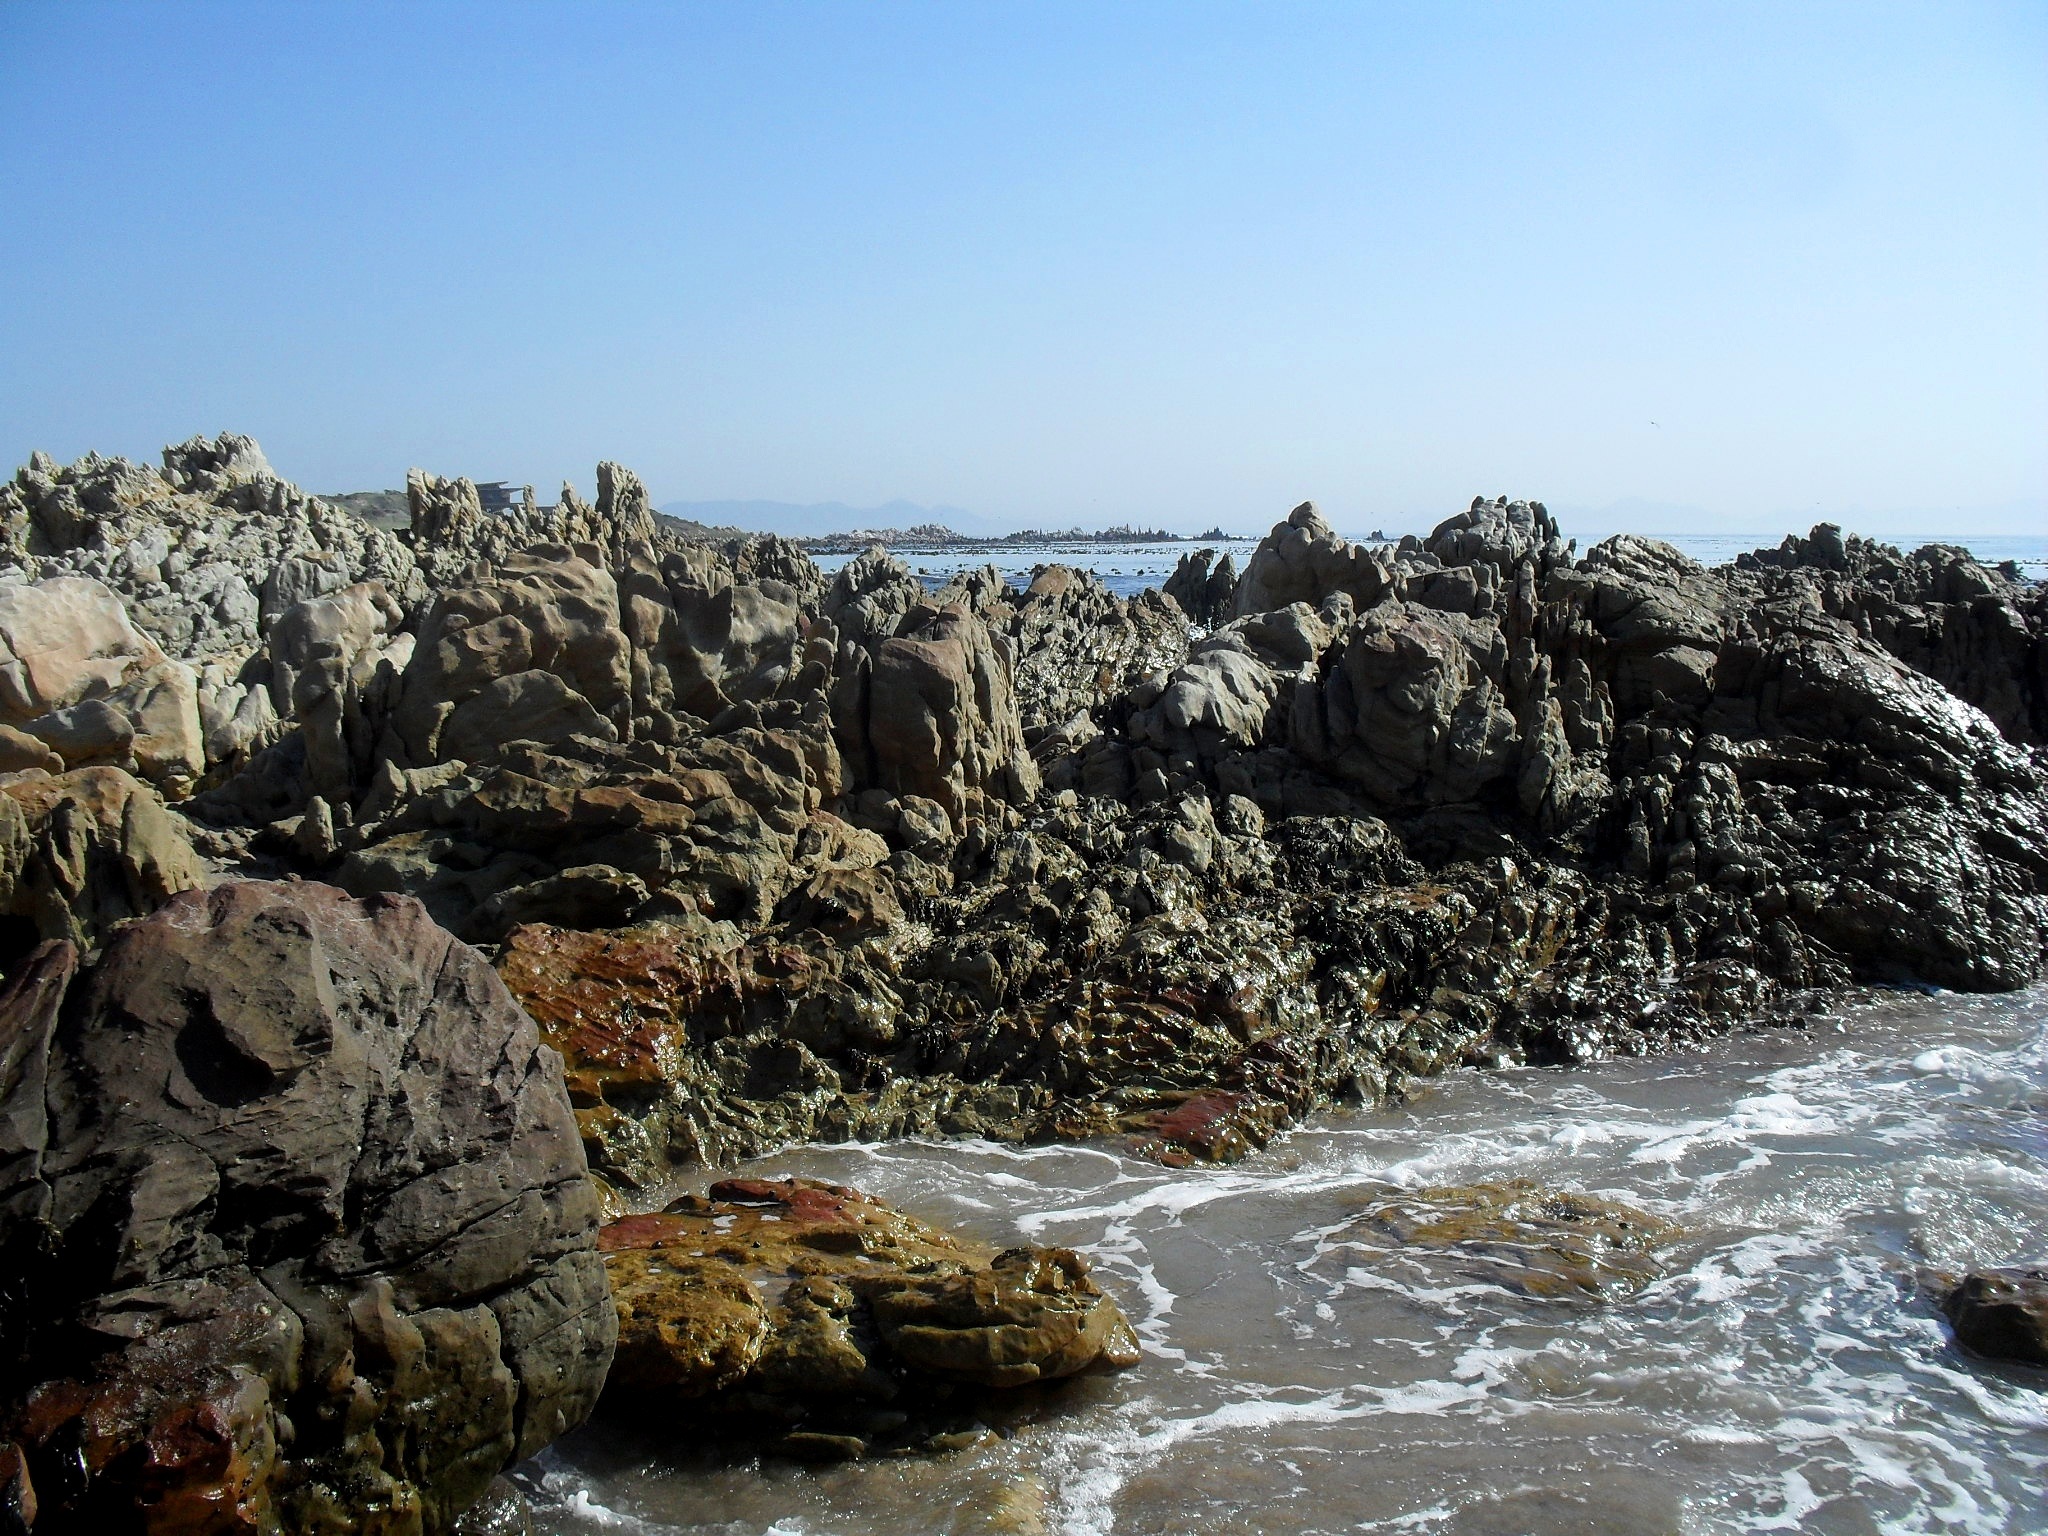
beach, landscape, sea, coast, water, rock, ocean, wilderness, mountain, shore, summer, formation, cliff, bay, rocky, terrain, material, body of water, rocks, sunny, stones, geology, marine, boulder, african, cape, wadi, south africa, landform, natural environment, geographical feature